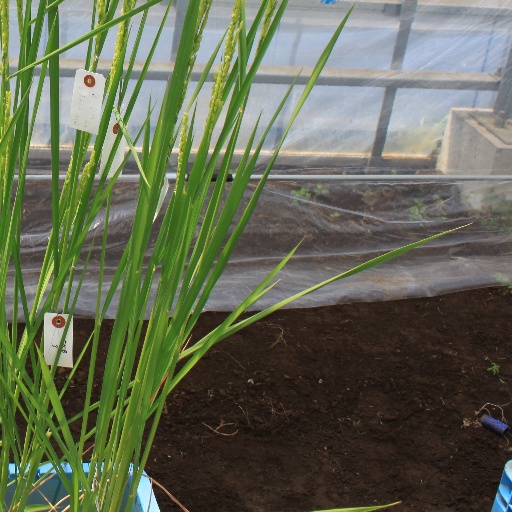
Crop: rice